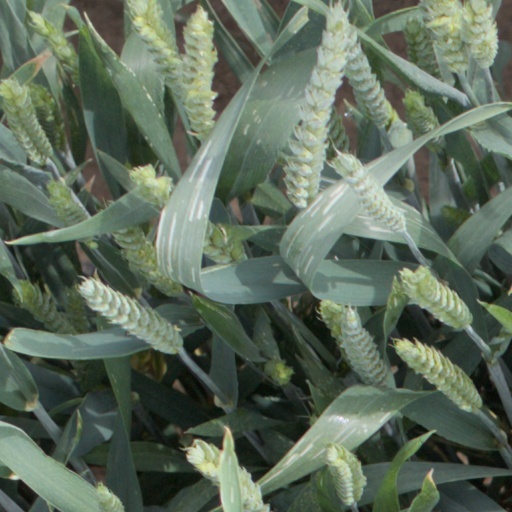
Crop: wheat